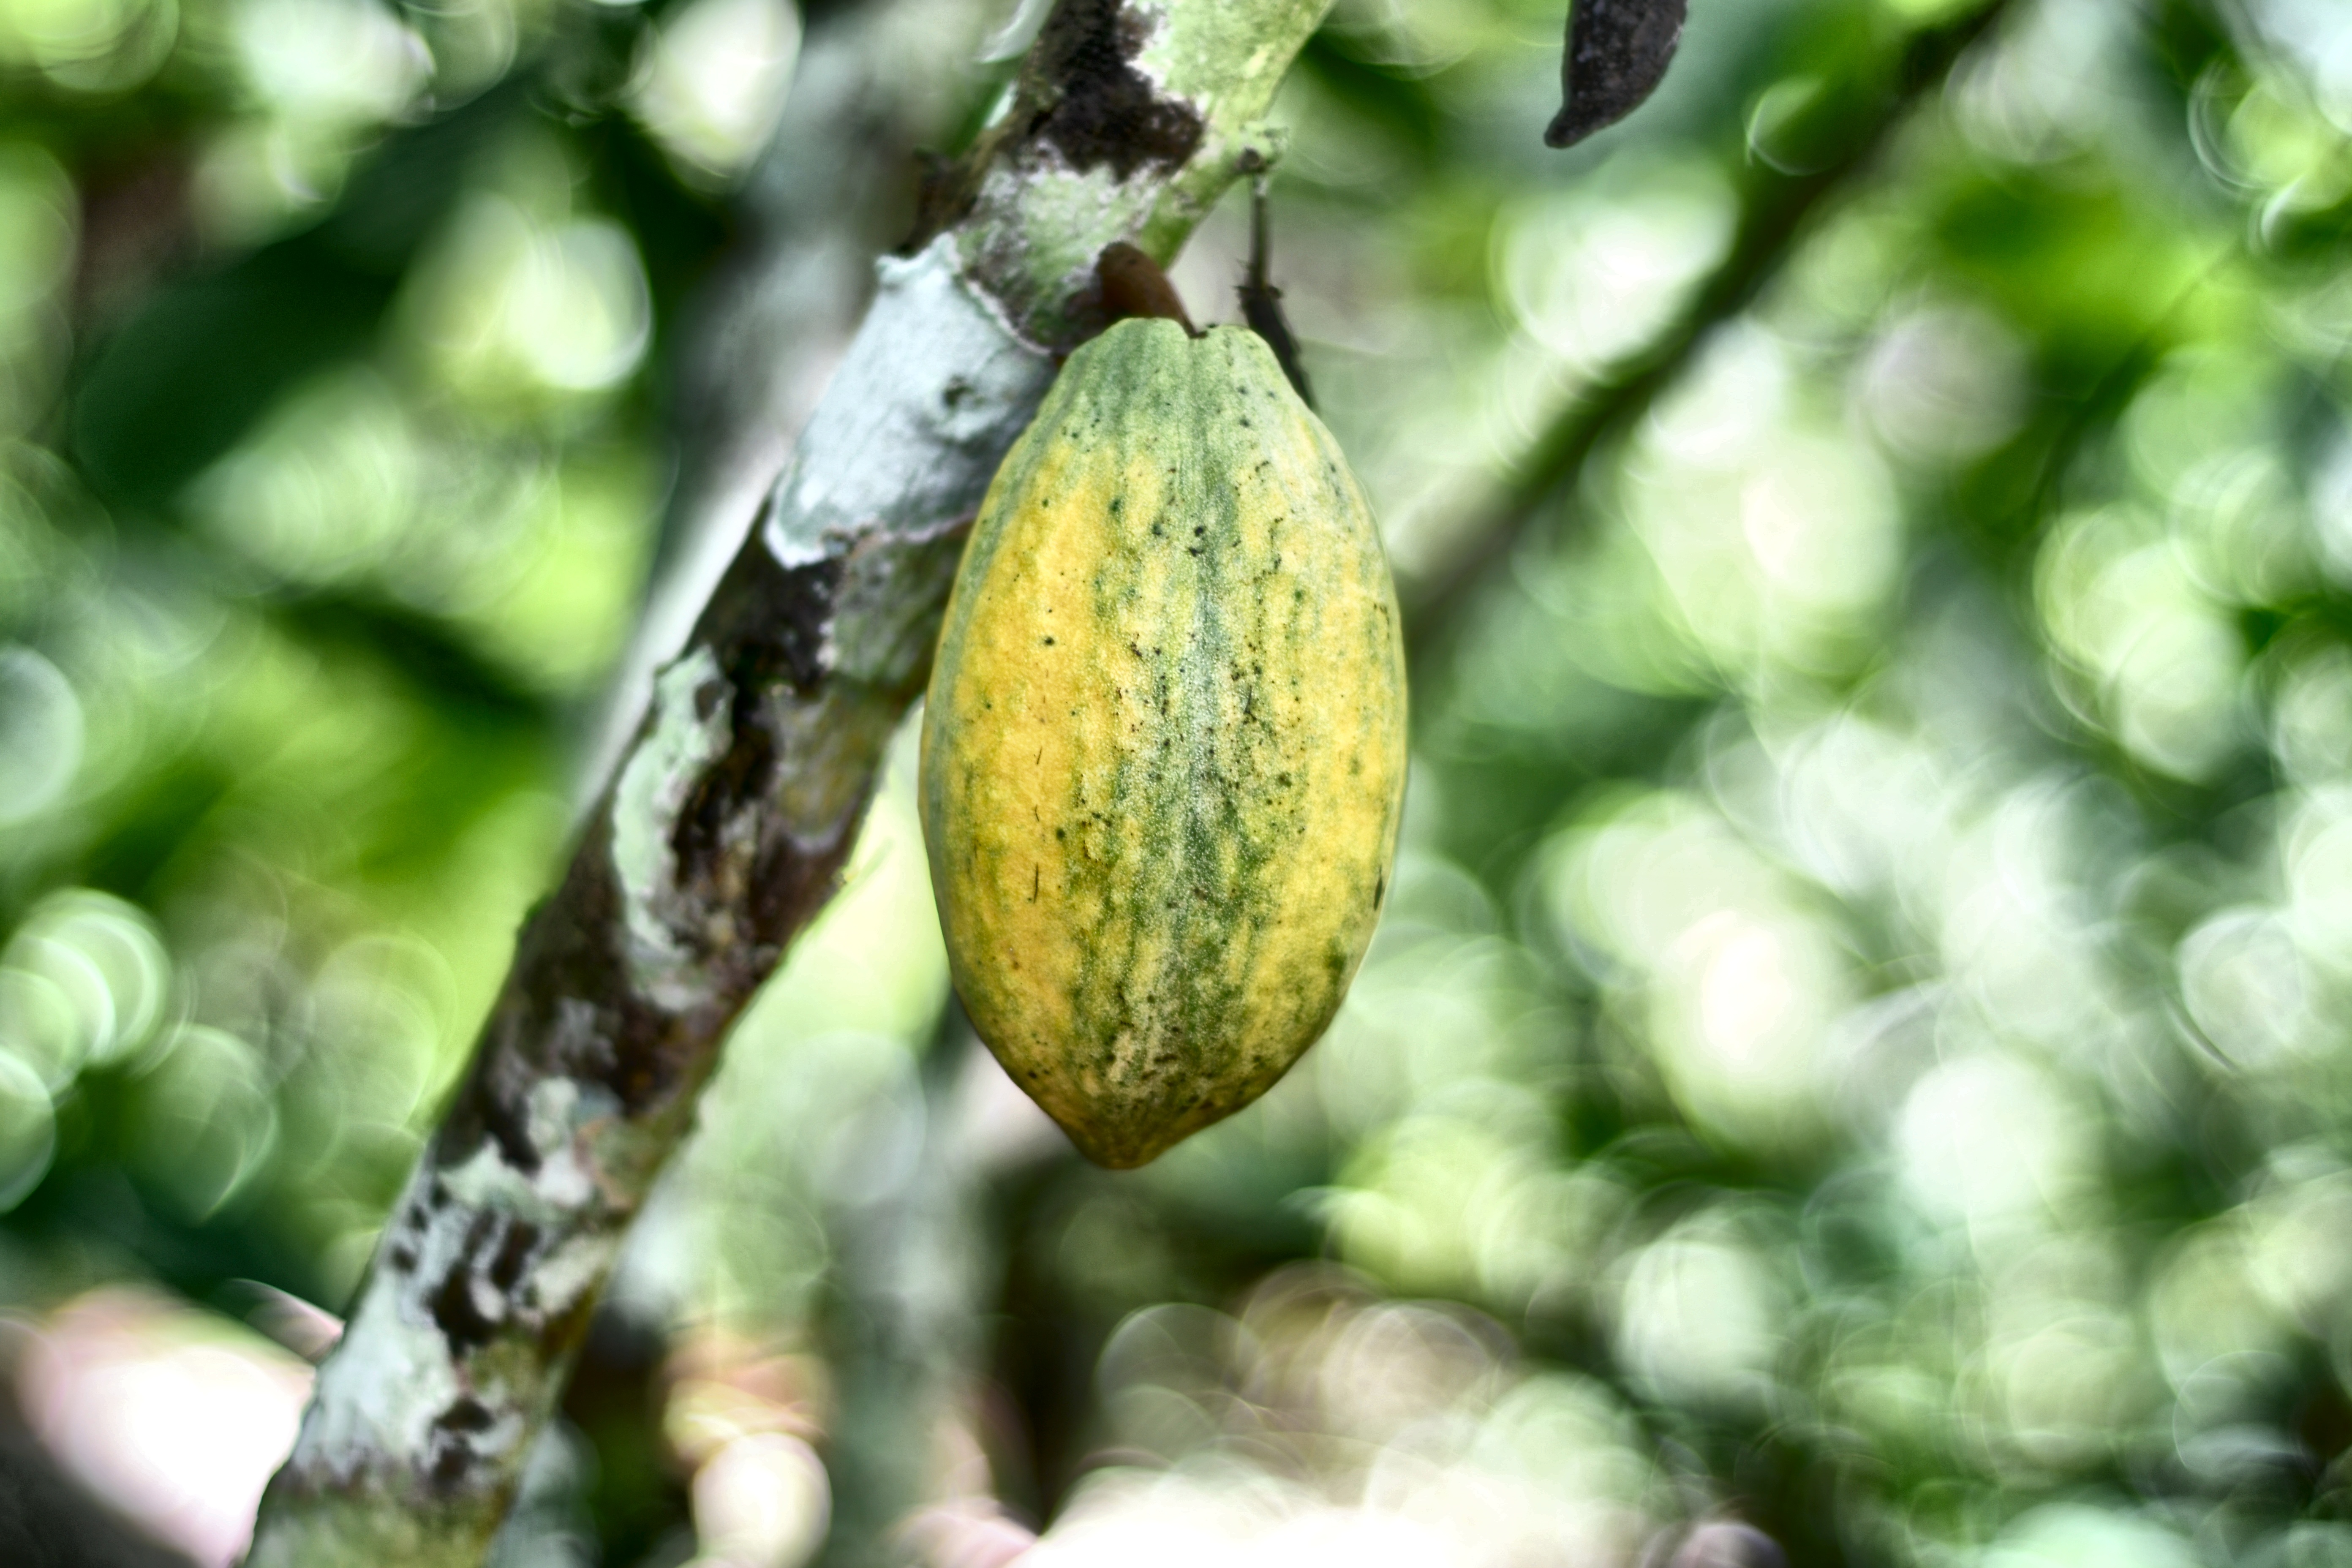
Maturity: mature
Variety: Amelonado